Léon Lemartin

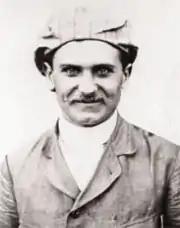
Lemartin

Théodore Clovis Edmond Lemartin, known as Léon Lemartin (20 October 1883 Dunes, Tarn-et-Garonne – 18 June 1911, Vincennes), was a French pioneer aviator and test pilot who set a world record on 3 February 1911 at Pau, France when he carried seven passengers in a Blériot XIII "Aerobus". He then took eight, eleven and thirteen passengers aloft the following month. He is also known as the world's first professional test pilot.